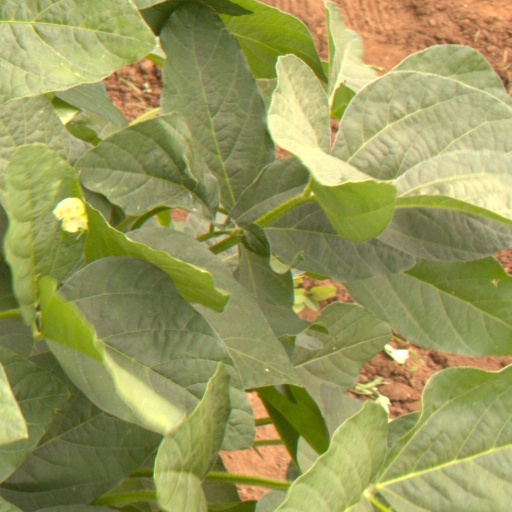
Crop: soybean